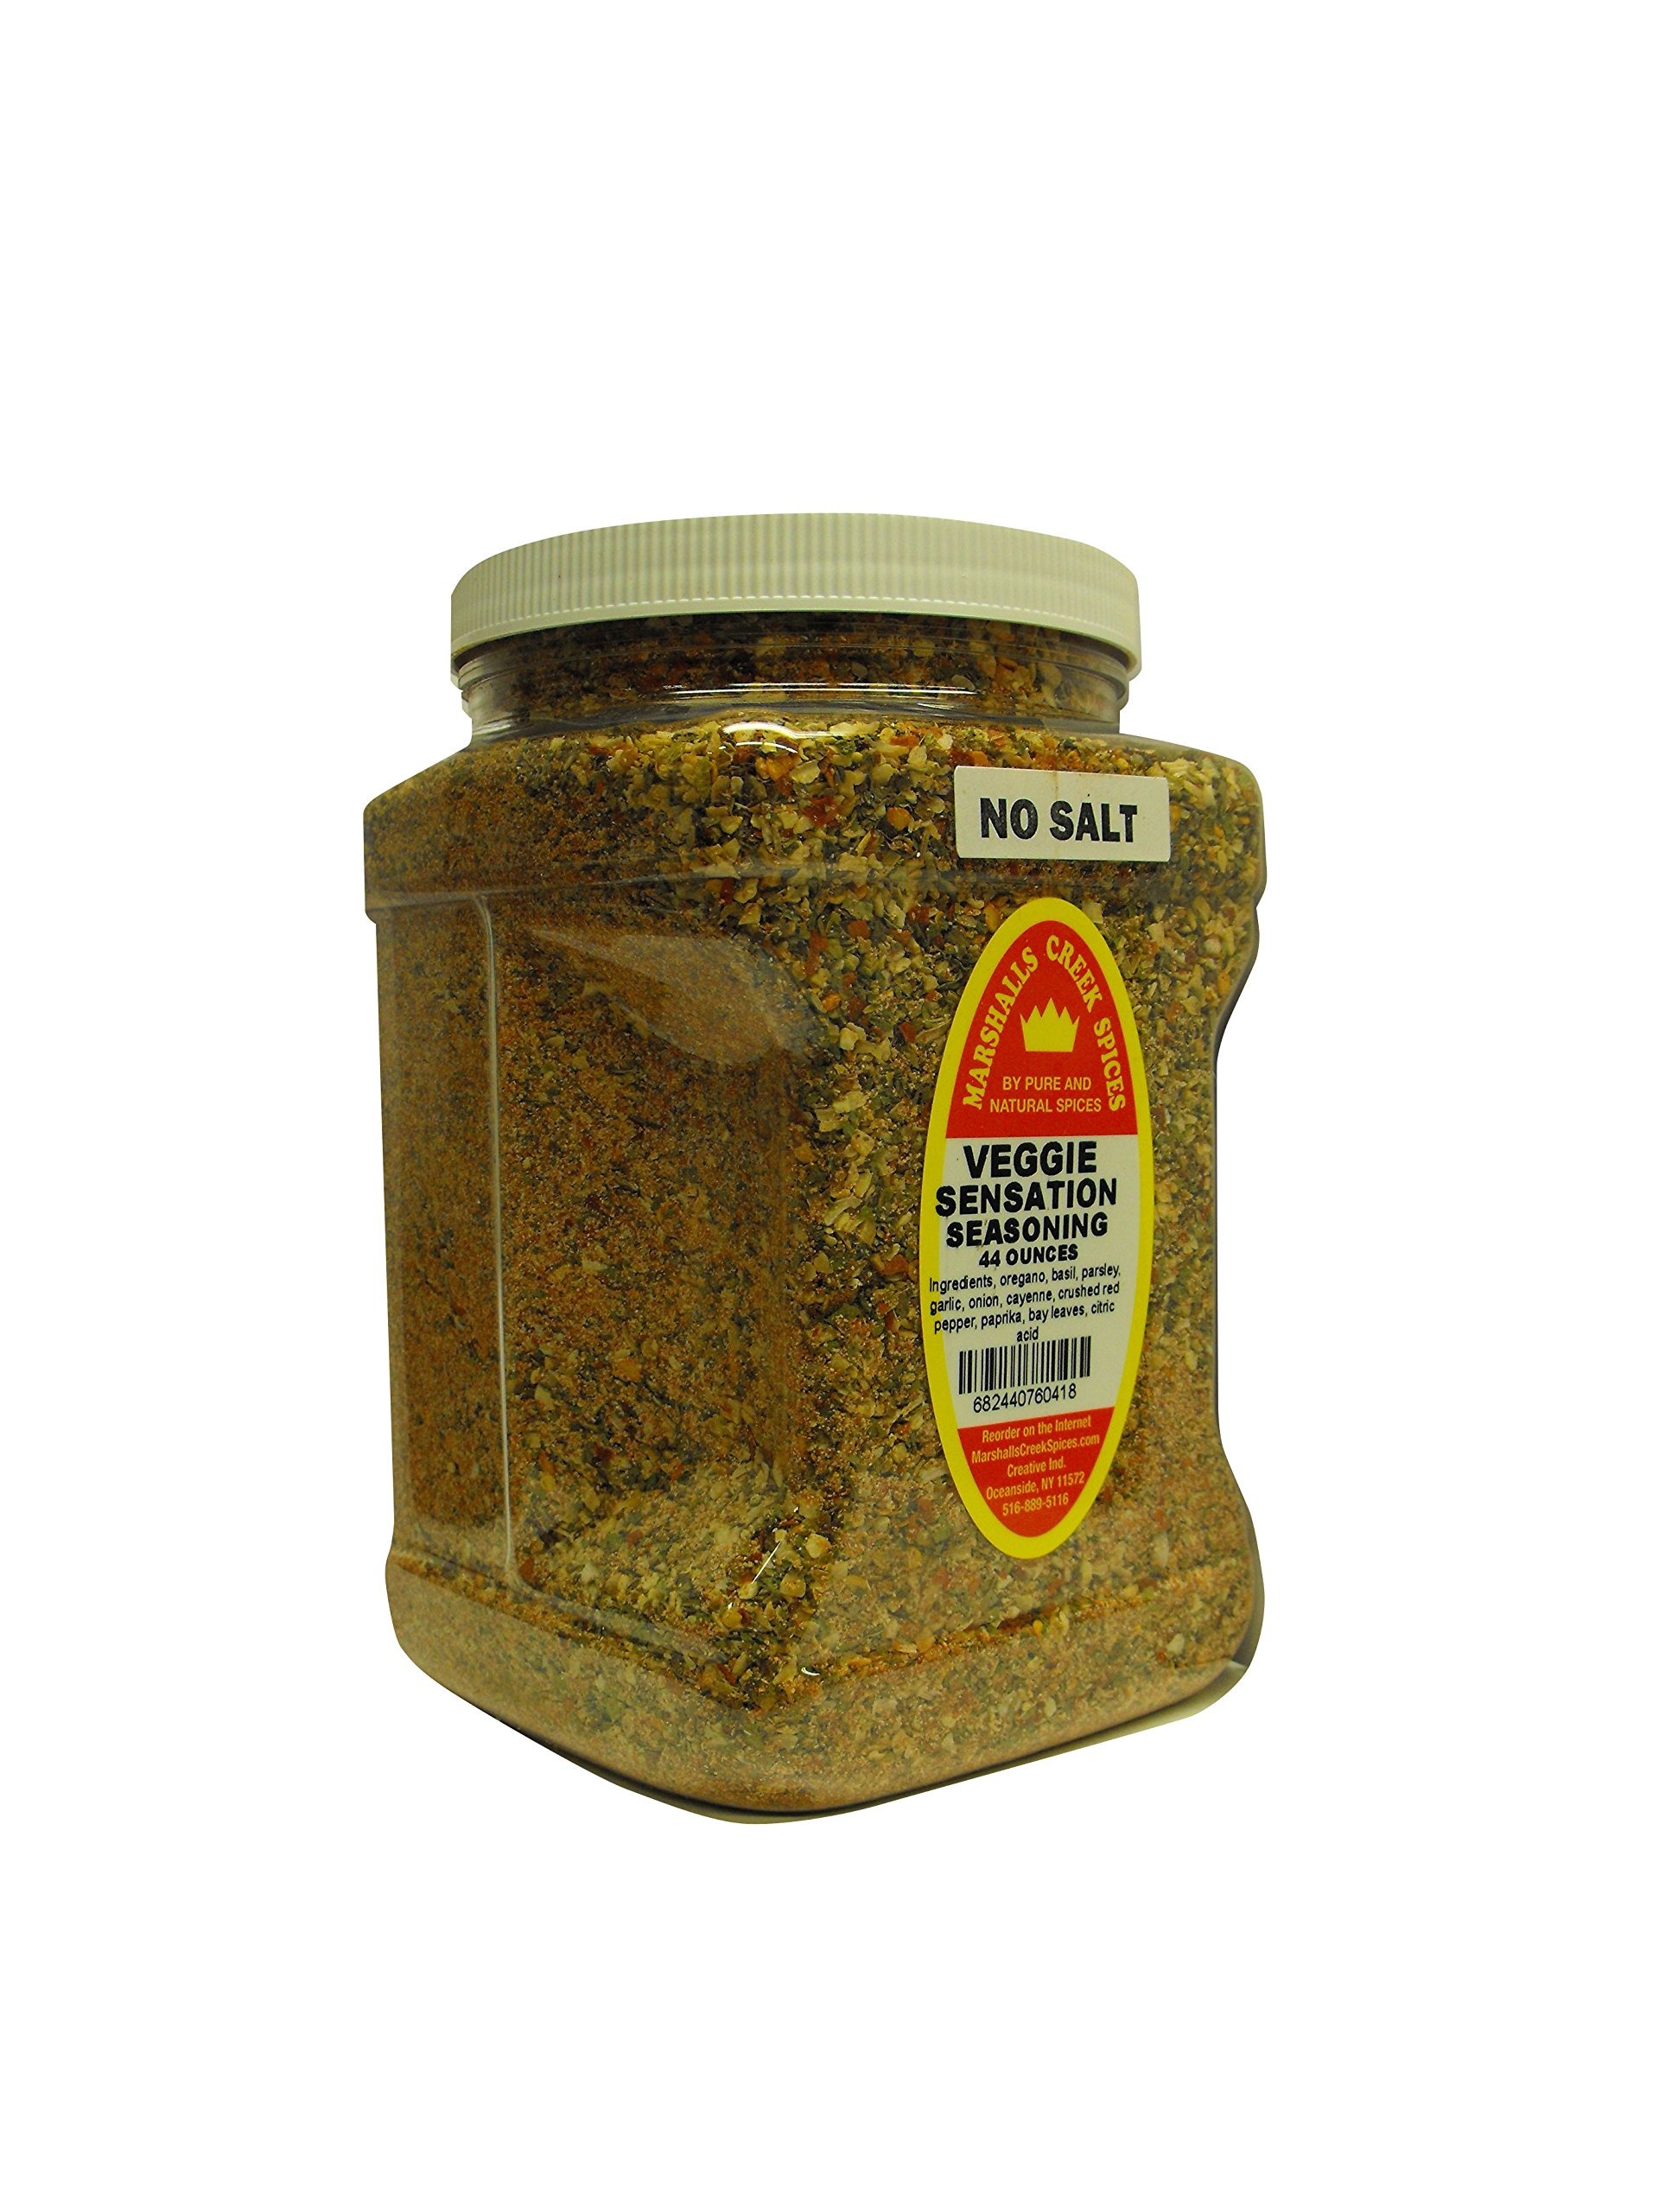
Item Name: Family Size Marshalls Creek Spices Veggie Sensation No Salt Seasoning, 44 Ounce …
Bullet Point 1: Marshalls Creek Spices buys in small quantities and packs weekly providing the freshest spices possible. Fresher spices means more flavor and a longer shelf life.
Bullet Point 2: No Fillers - No MSG
Bullet Point 3: All Natural & Kosher
Bullet Point 4: Flat Rate Shipping Per Order. No Limit
Product Description: Ingredients, oregano, basil, parsley, garlic, onion, cayenne, crushed red pepper, paprika, bay leaves, citric acid
Value: 44.0
Unit: Ounce

Price: 32.99